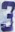
Number: 3